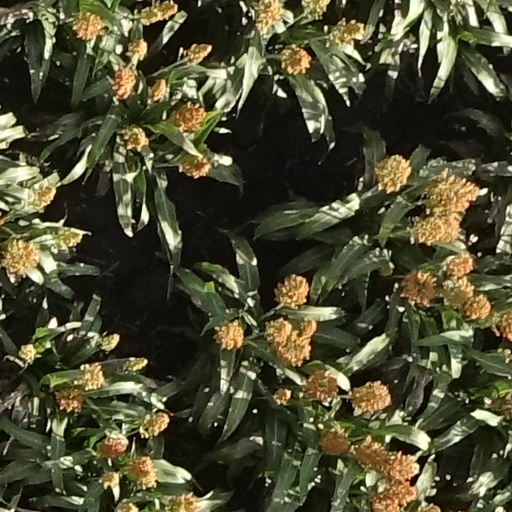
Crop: sorghum